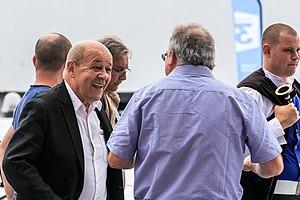
Épreuve d'été du Championnat national des bagadoù de Première catégorie organisée au stade du Moustoir dans le cadre du Festival Interceltique de Lorient en Bretagne.
La 46ᵉ édition du Festival interceltique de Lorient, qui se déroule du 5 au 14 août 2016 à Lorient, est un festival réunissant plusieurs nations celtes. L'Australie est la nation à l'honneur, et ce pour la deuxième fois de l'histoire du festival. Lors de cette édition, plusieurs anniversaires sont célébrés : les 350 ans de la ville de Lorient, les 70 ans de la fédération des bagadoù Sonerion et le centenaire de la rébellion irlandaise. À la suite de divers attentats terroristes qui ont touché la France, les organisateurs du festival décident de mettre en place des moyens considérables afin d'assurer la sécurité du public.